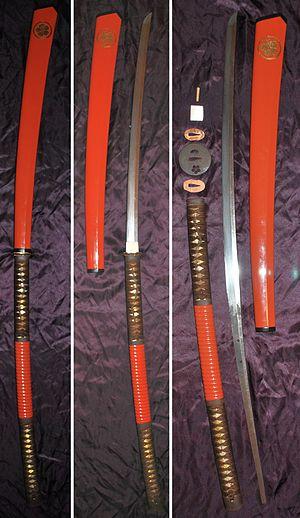
Le nagamaki est une arme japonaise populaire entre le XIIᵉ et le XIVᵉ siècle. C'est une arme d'hast dont le manche en bois a été recouvert d'une bande enroulée de cuir, de laiton ou de bronze sur la première moitié du manche, voire sa totalité. Le nagamaki est également connu sous le nom de nagamaki-naoshi, lorsque la lame a été altérée par rapport à sa forme d'origine : la lame peut avoir été raccourcie ainsi que la soie.